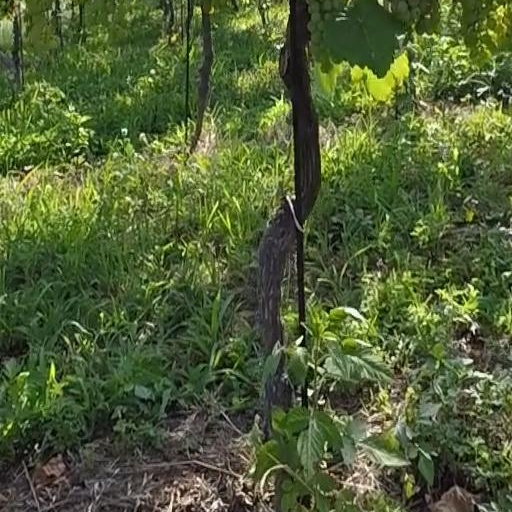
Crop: grape